Tom Hatton (actor)

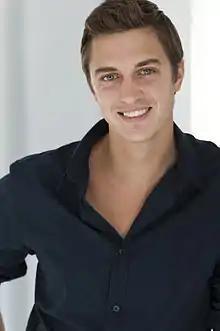
Tom Hatton, New York City 2014

Tom Hatton is an English host, actor and luxury Real estate agent in New York City.